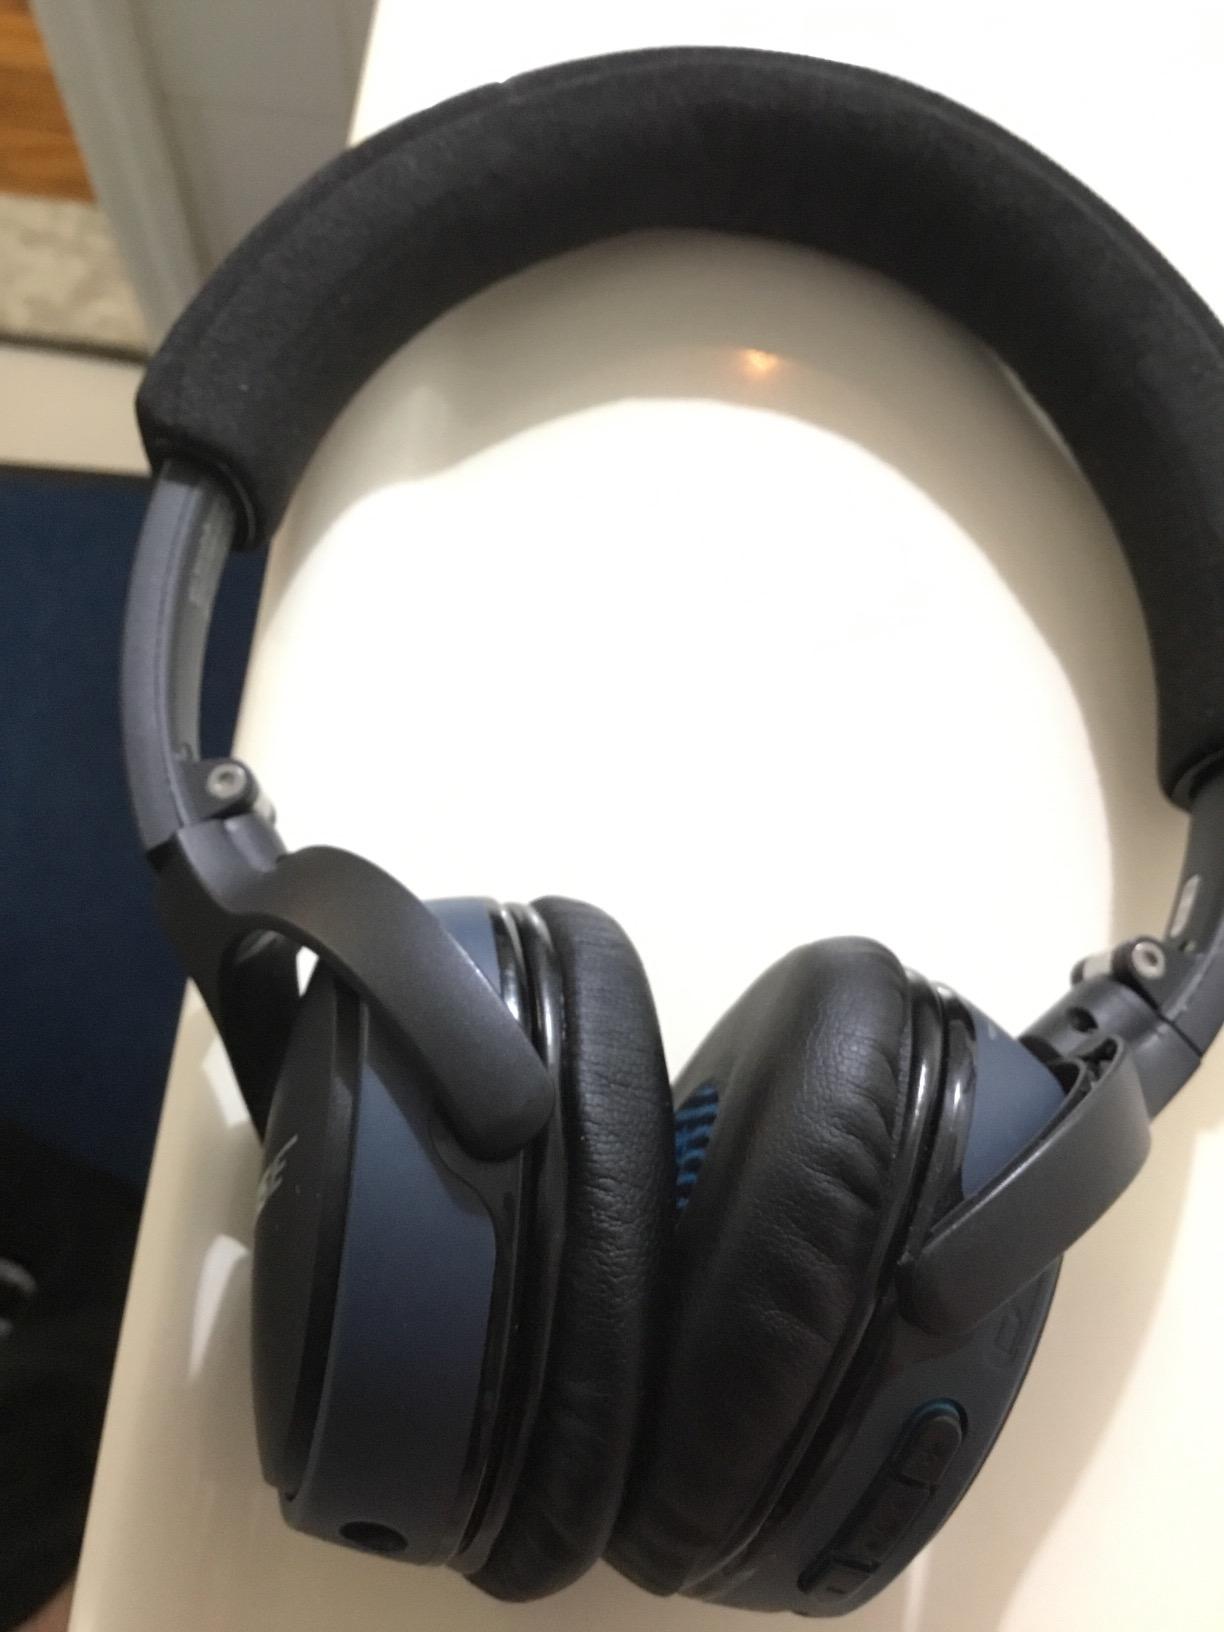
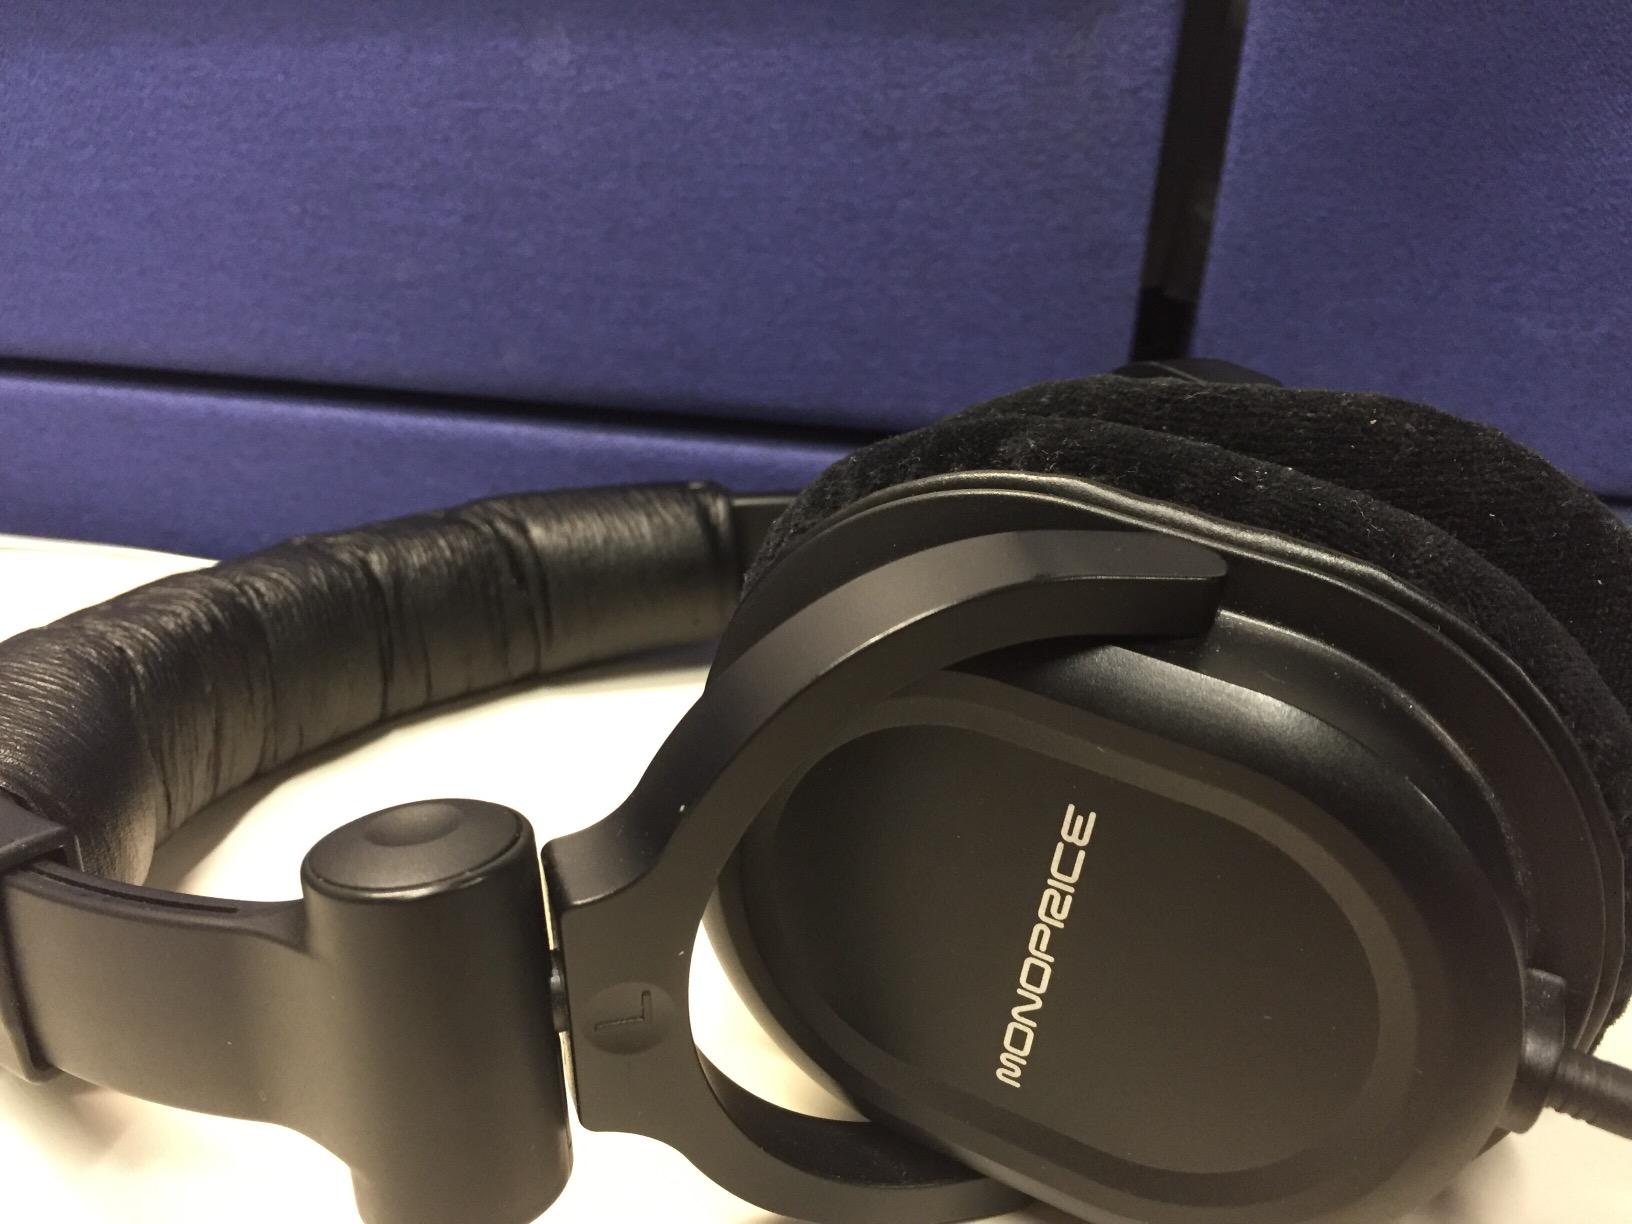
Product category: headphones
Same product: no